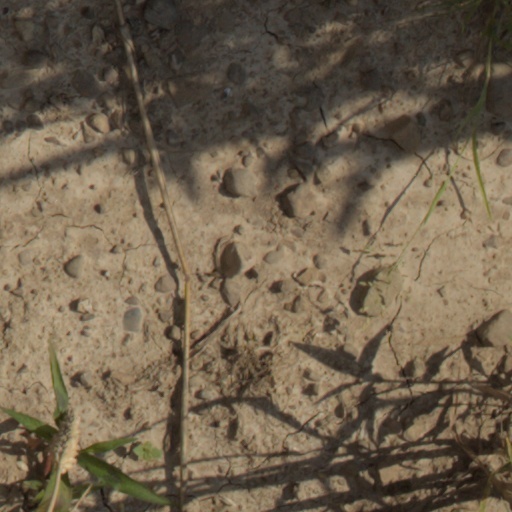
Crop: wheat